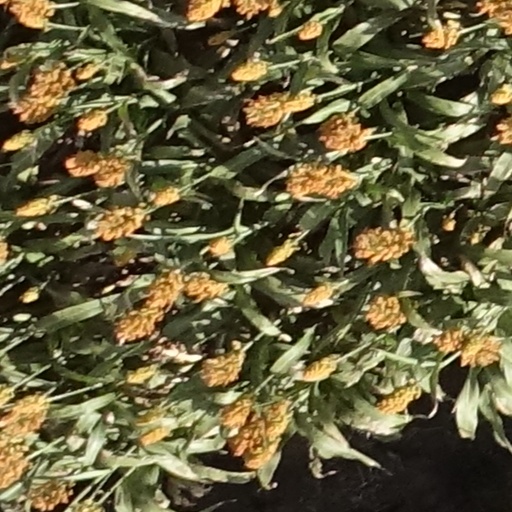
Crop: sorghum